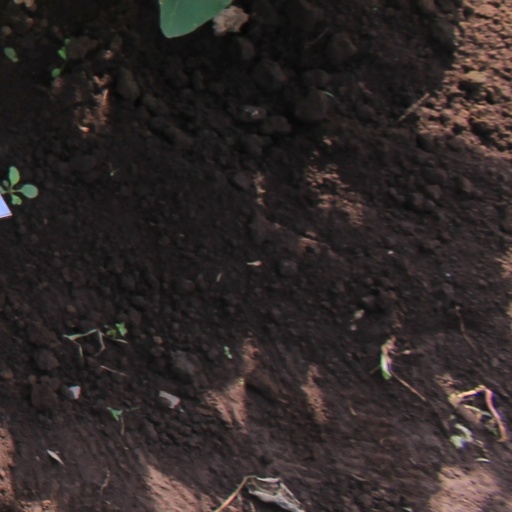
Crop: soybean